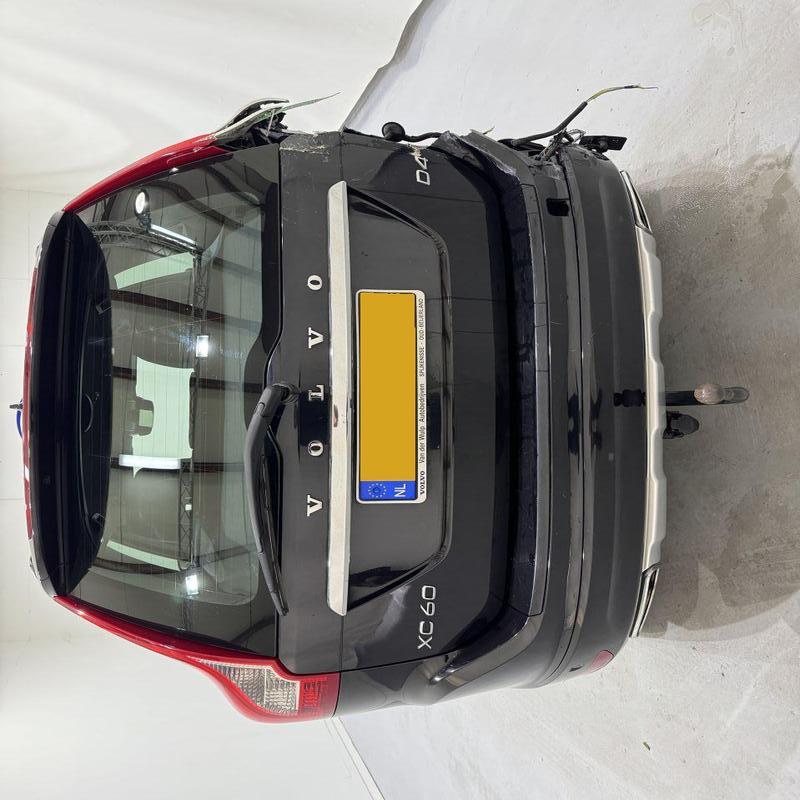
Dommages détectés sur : aile arrière droite, feu arrière droit, pare-choc arrière, plaque d'immatriculation arrière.
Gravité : majeur